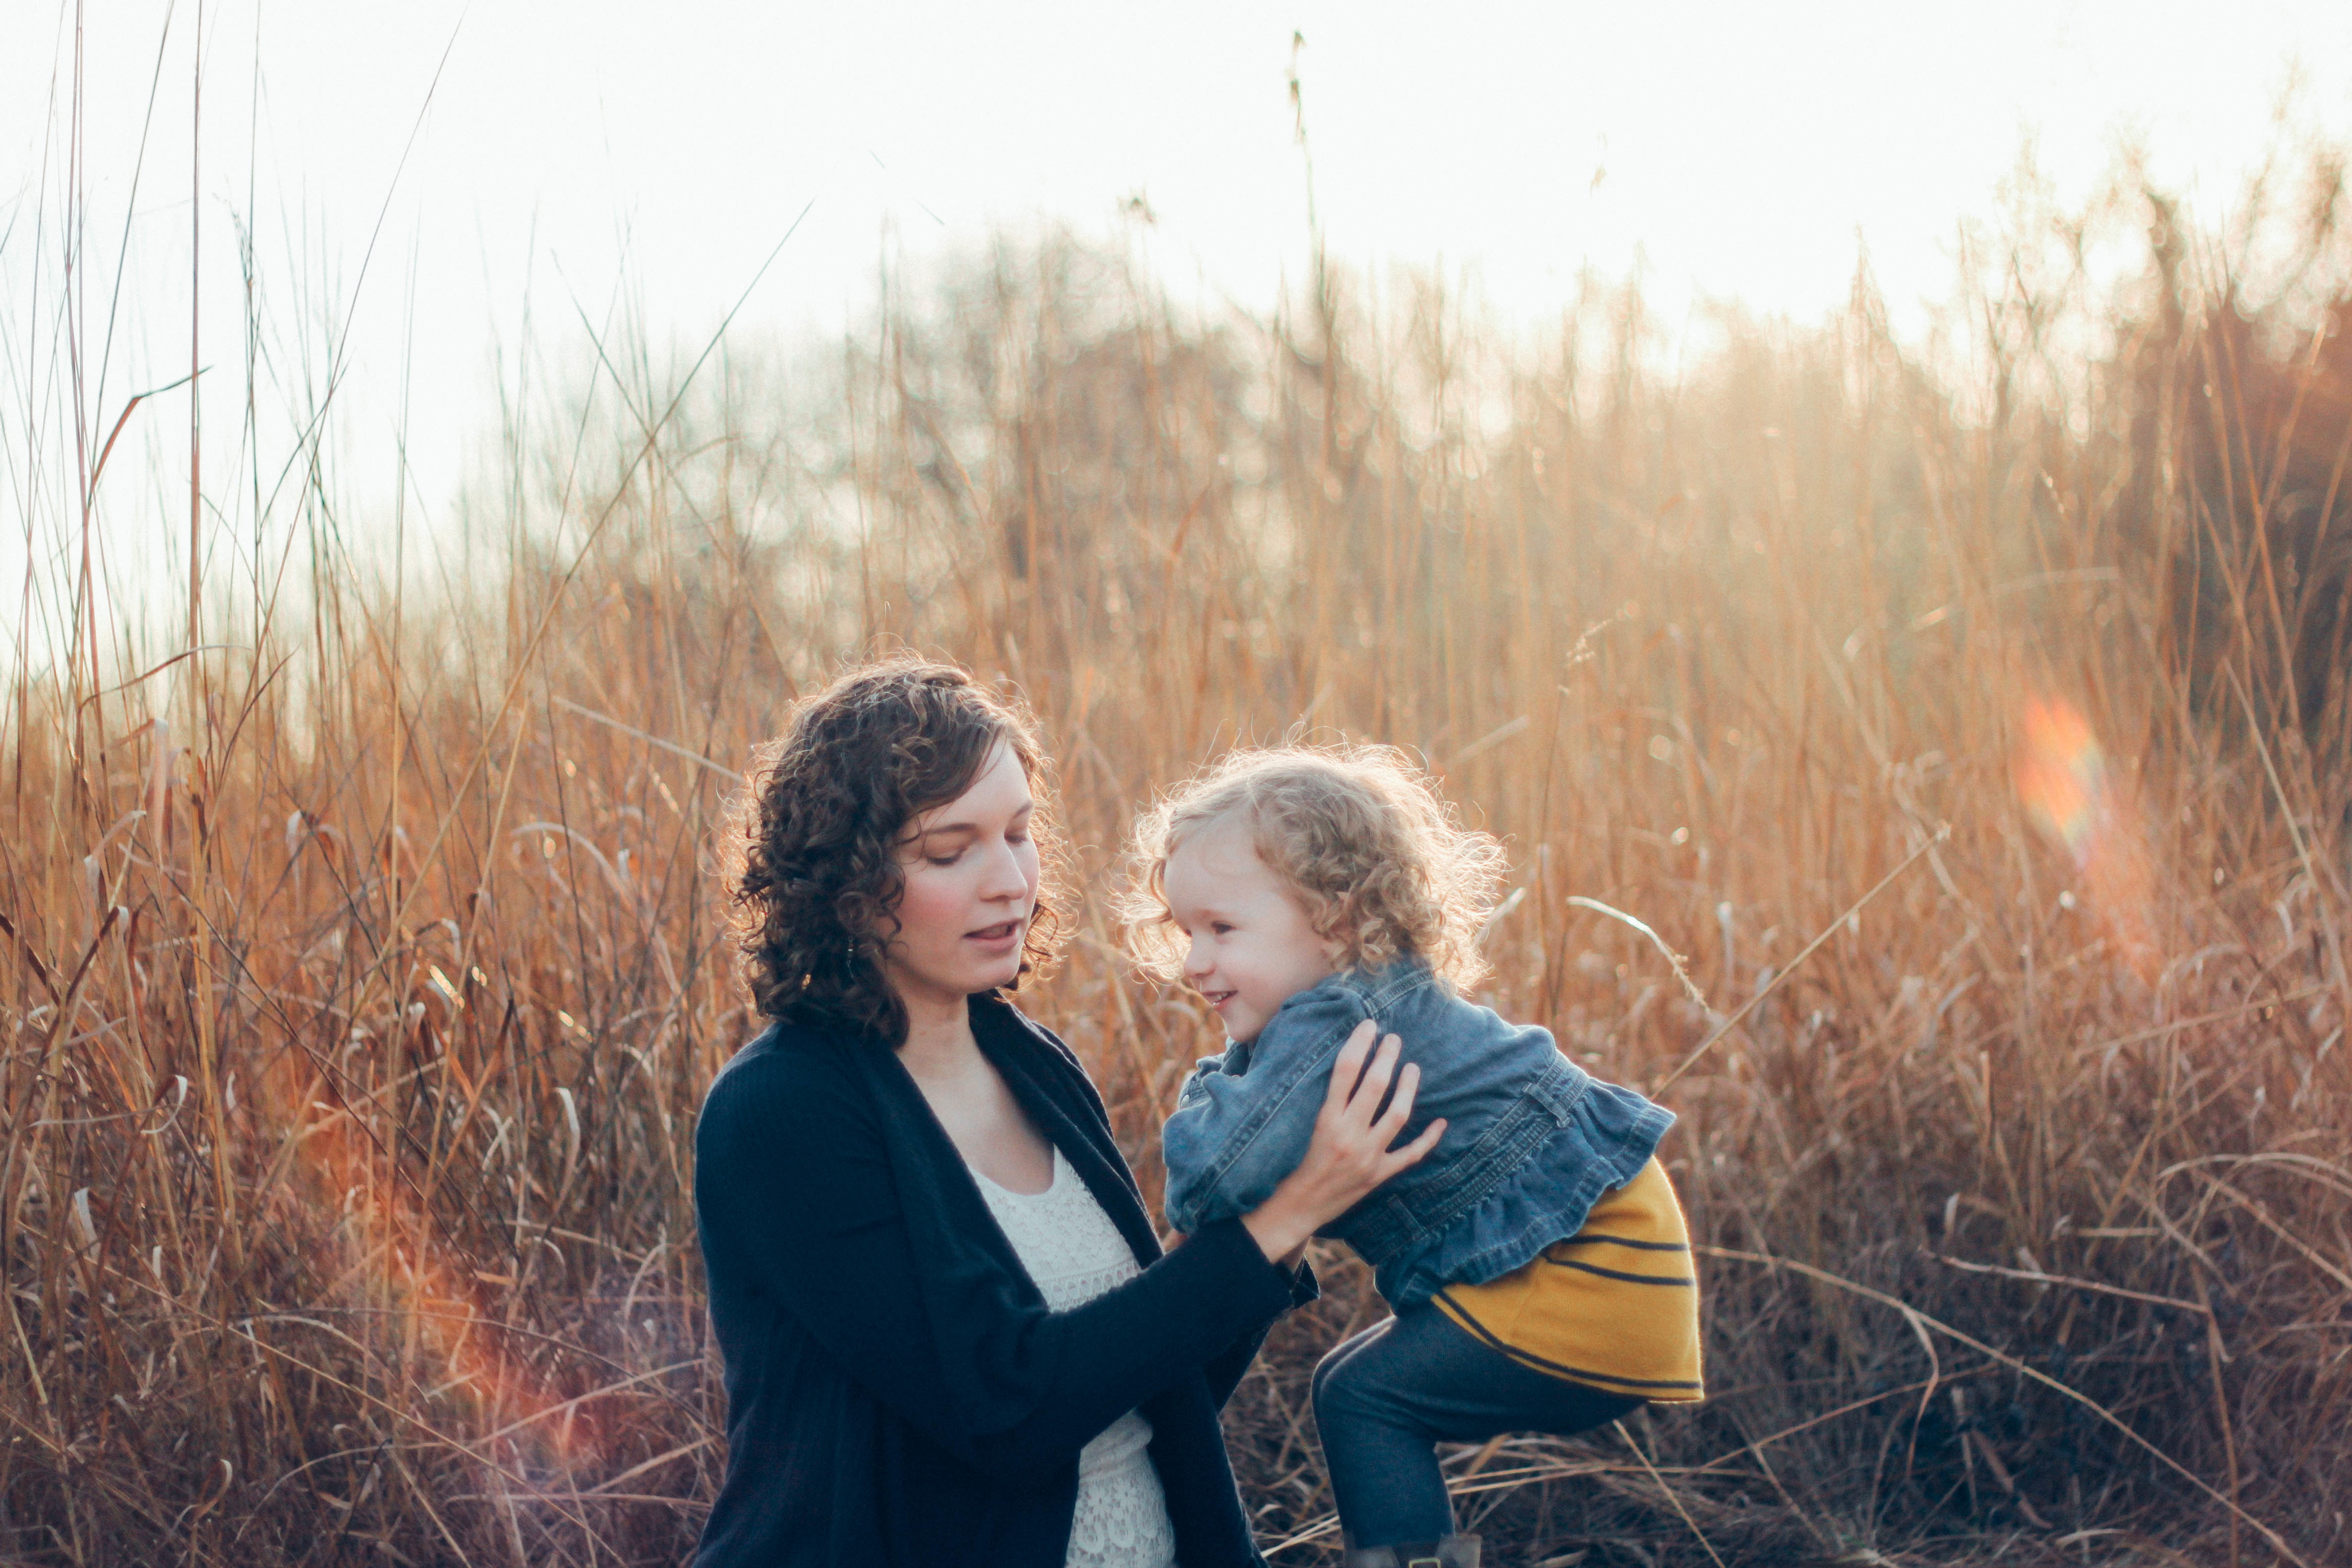
people, girl, woman, photography, romance, child, smile, family, ceremony, photograph, interaction, portrait photography